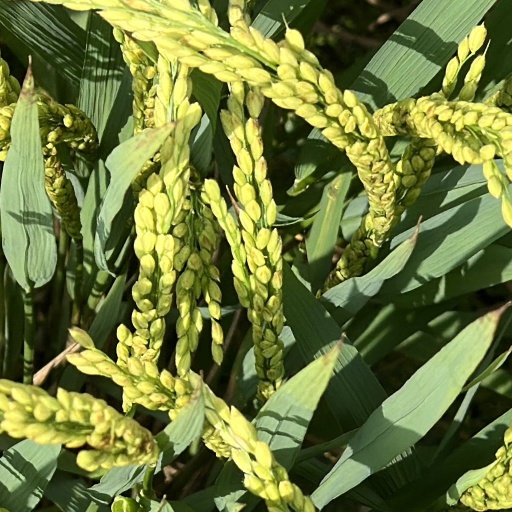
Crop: rice